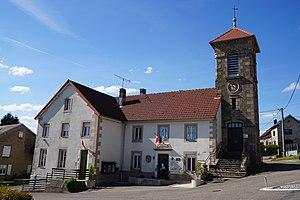
Mairie et temple protestant de Frédéric-Fontaine.
Frédéric-Fontaine est une commune française située dans le département de la Haute-Saône, en région Bourgogne-Franche-Comté.